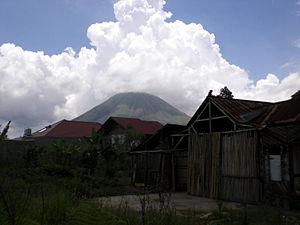
Sulawesi du Nord est une province de l’Indonésie, constituée par l'extrémité orientale de la péninsule de Minahasa, qui forme la partie nord de l'île de Célèbes et par l'archipel des Sangihe.
Le Lokon, en indonésien Gunung Lokon, est un volcan d'Indonésie situé dans le Nord de Sulawesi.